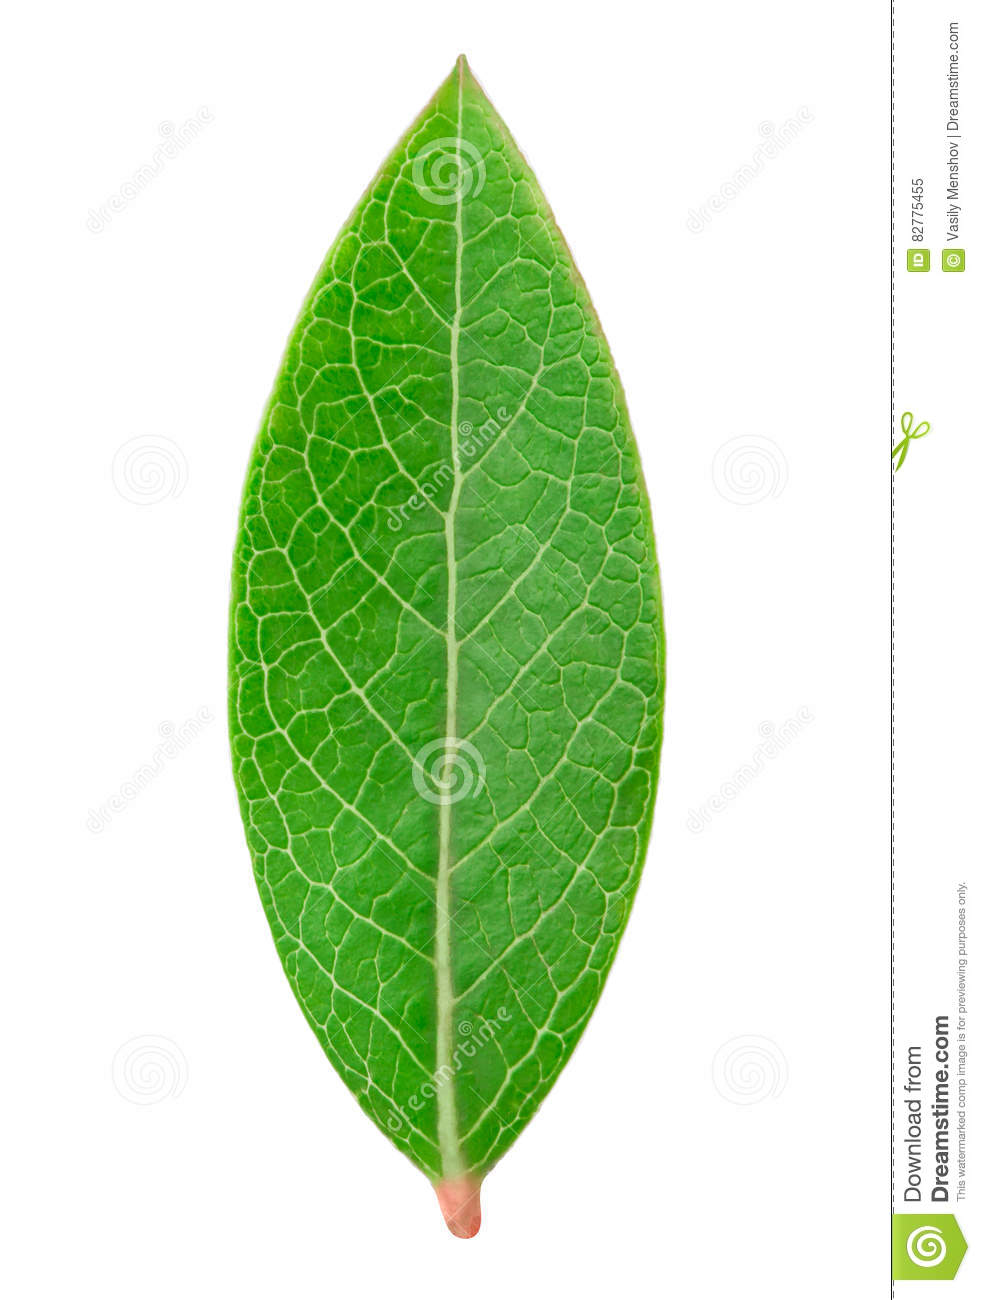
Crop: blueberry
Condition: healthy